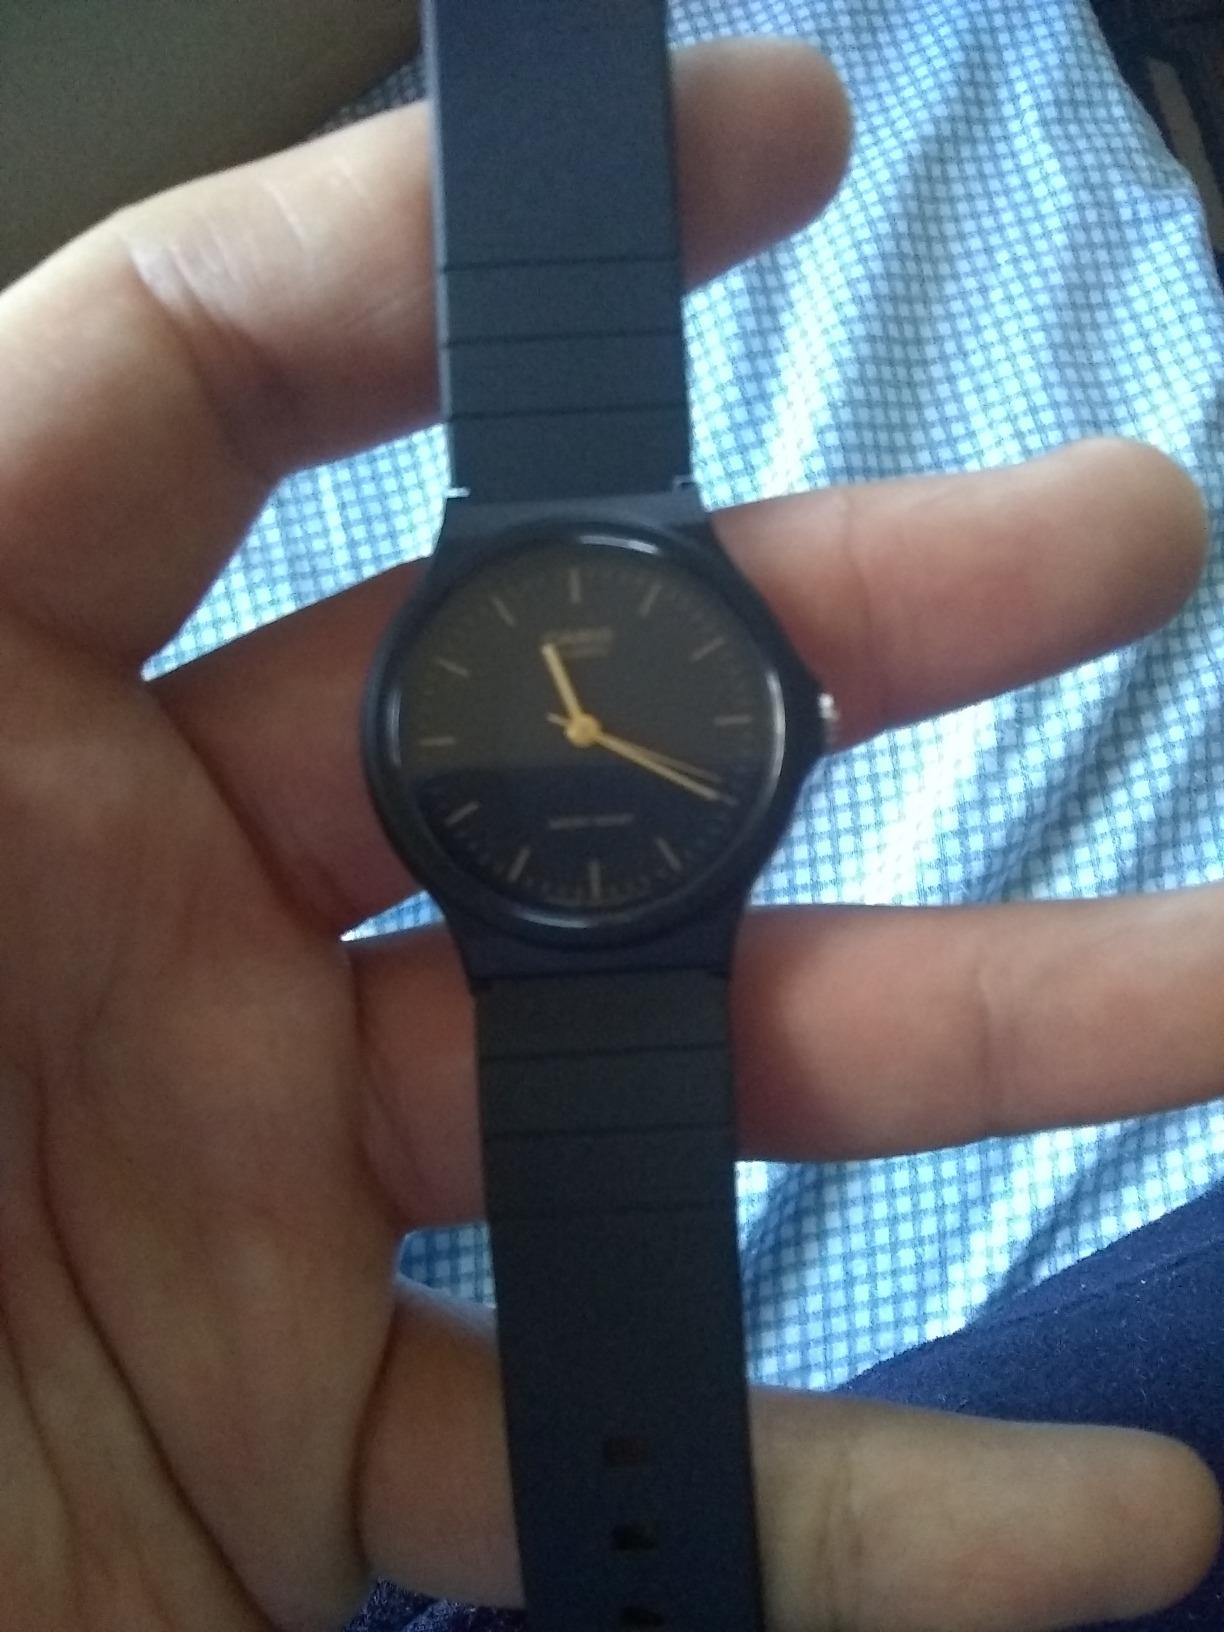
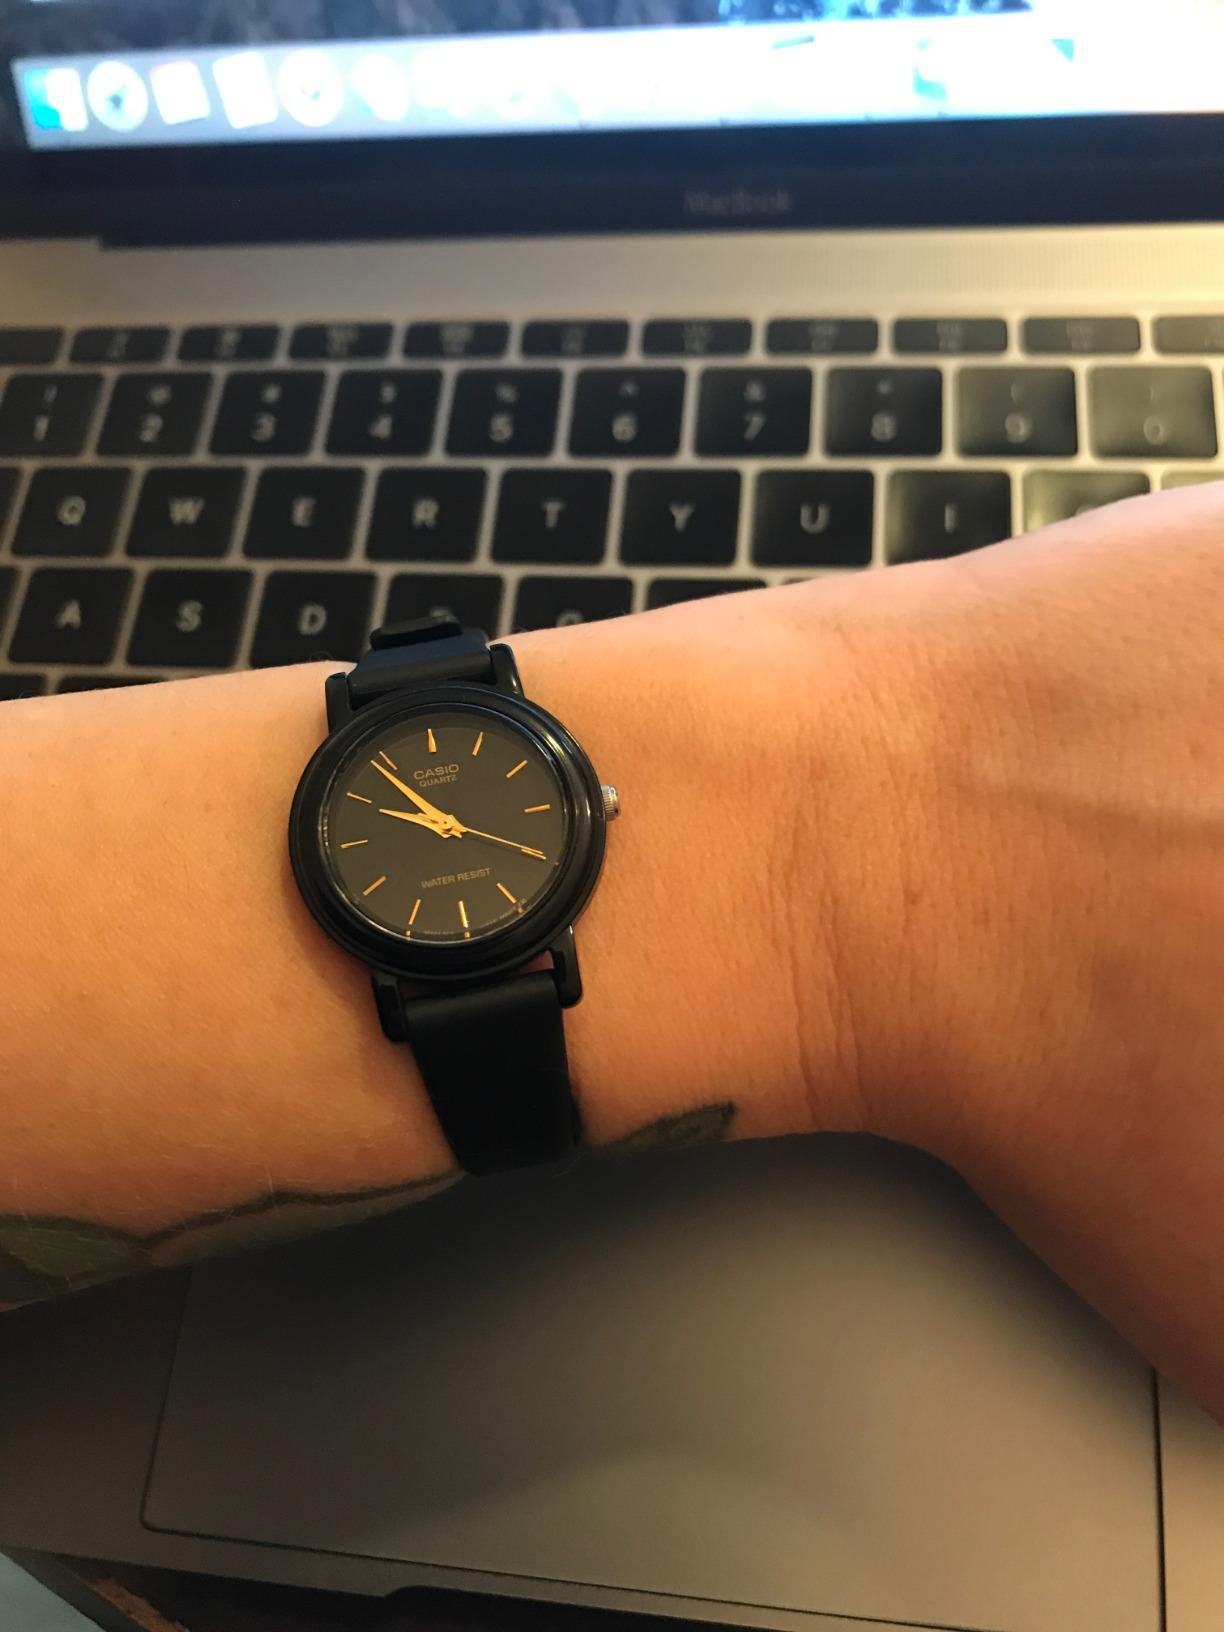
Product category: accessories_watch
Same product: no